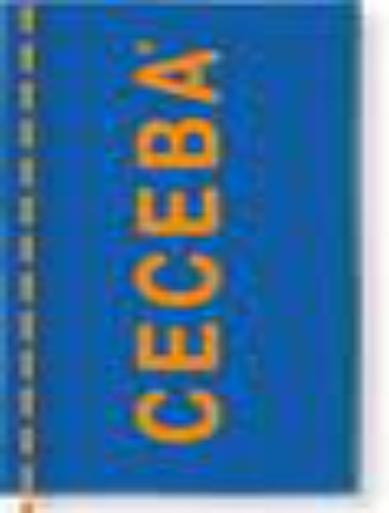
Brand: Ceceba
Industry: Clothes